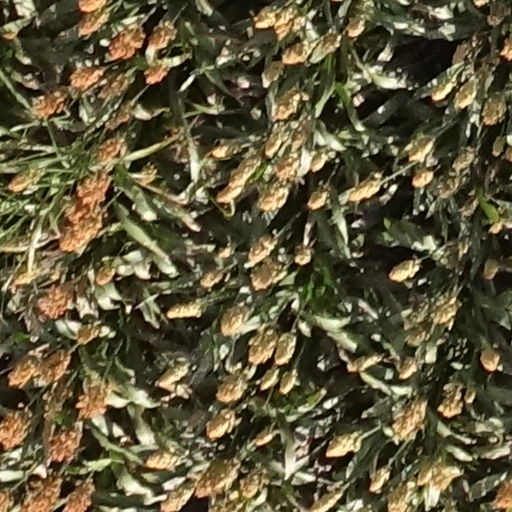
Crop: sorghum